TEMPUS

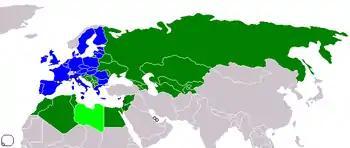

The TEMPUS (Trans-European Mobility Programme for University Studies) is a program that encouraged higher education institutions in the EU Member States and partner countries to engage in structured cooperation through the establishment of "consortia". The "consortia" implemented Joint European Projects (JEPs) with a clear set of objectives to promote exchanges and mobility of teaching staff and trainers. Such projects could receive financial aid for two or three years. Tempus also provided Individual Mobility Grants (IMGs) to individuals working in the higher education sector to help them work on certain specified activities in other countries.